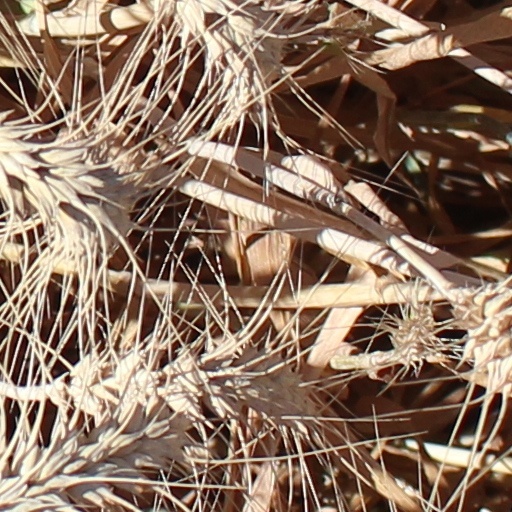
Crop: wheat